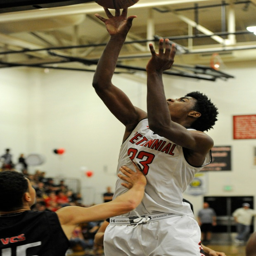
shoots guarded by person during the second quarter of a basketball tournament .